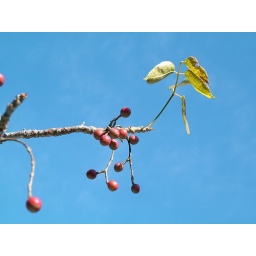
red berries against the glorious blue sky